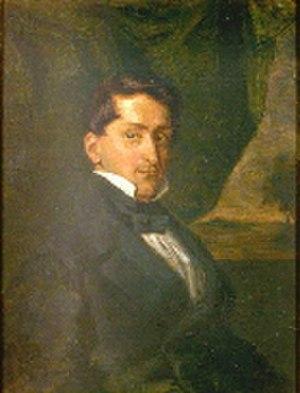
Carlo Giuseppe Gené est un écrivain et un naturaliste italien, né le 7 décembre 1800 à Turbigo près de Milan et mort le 14 juillet 1847 à Turin.